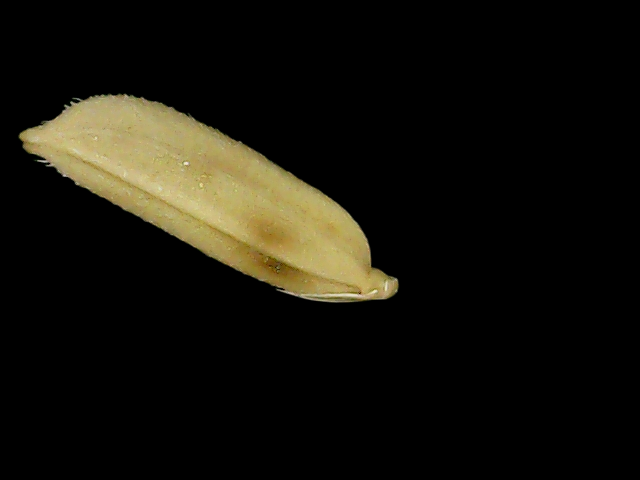
Rice variety: Bd75